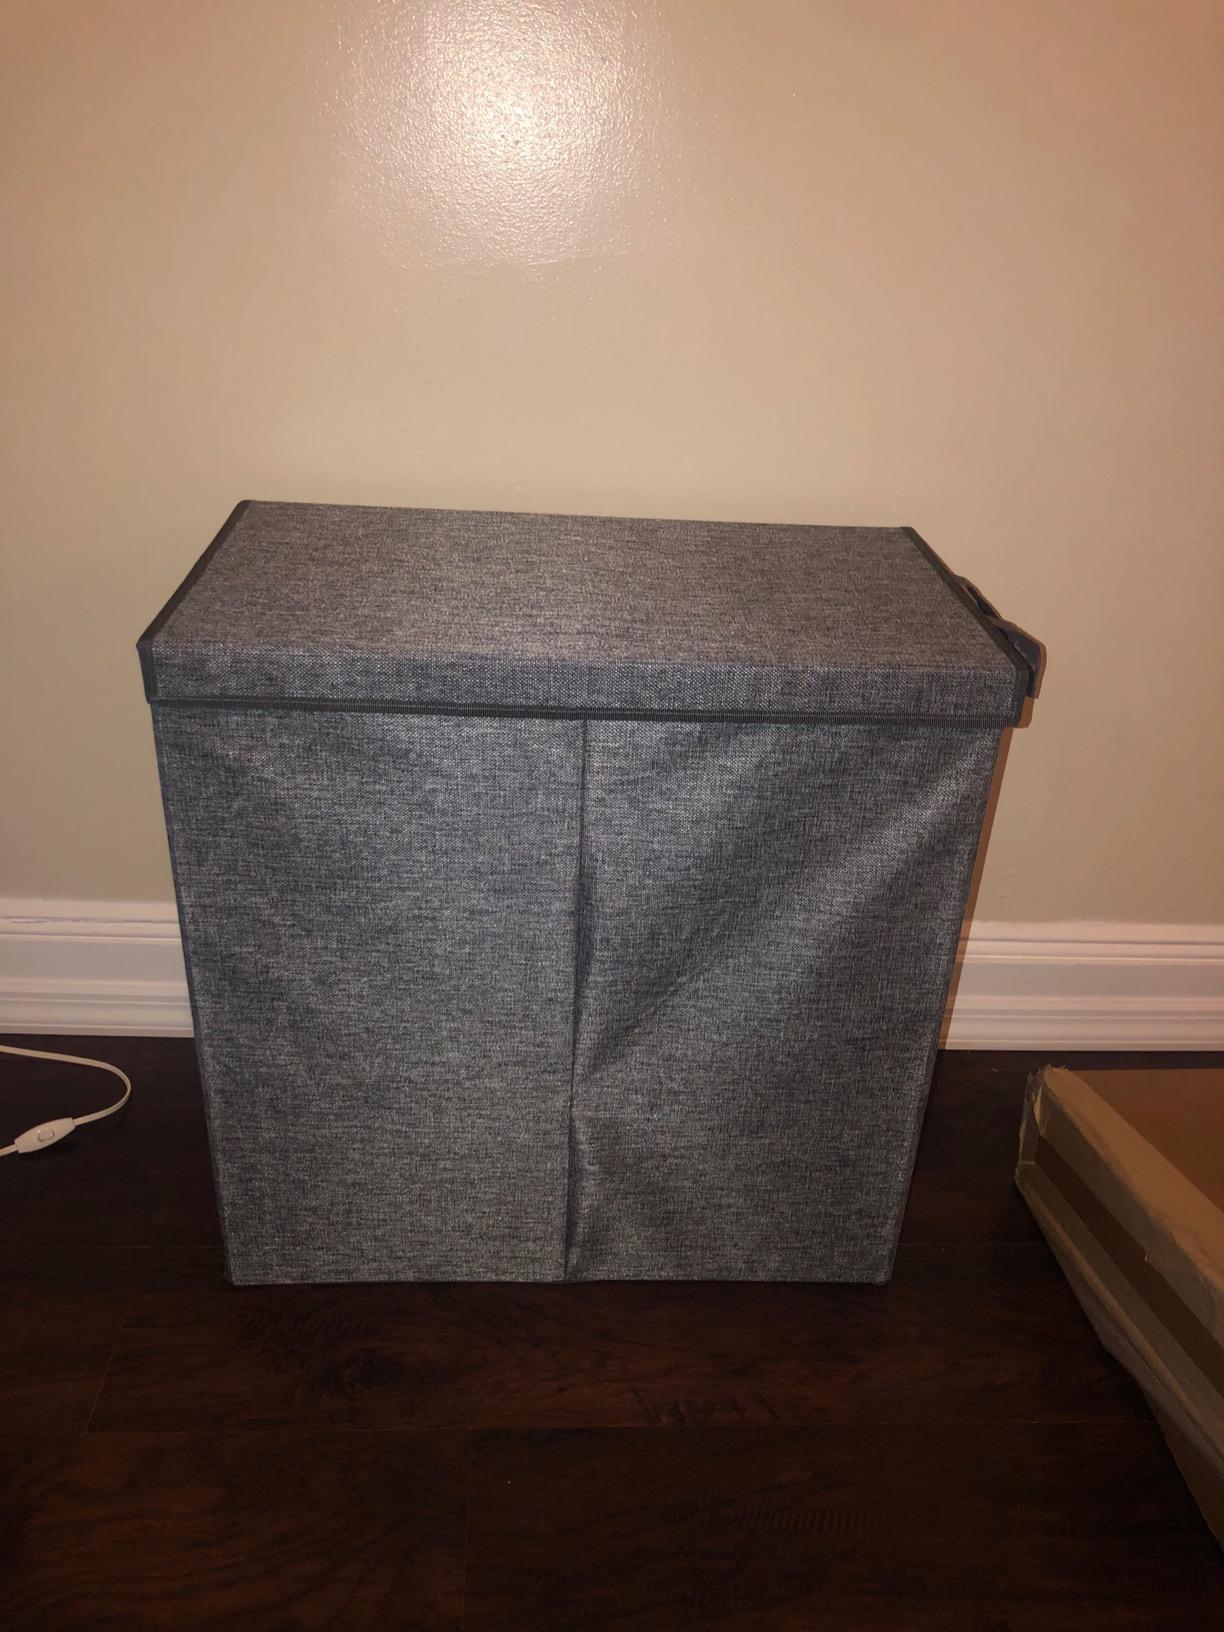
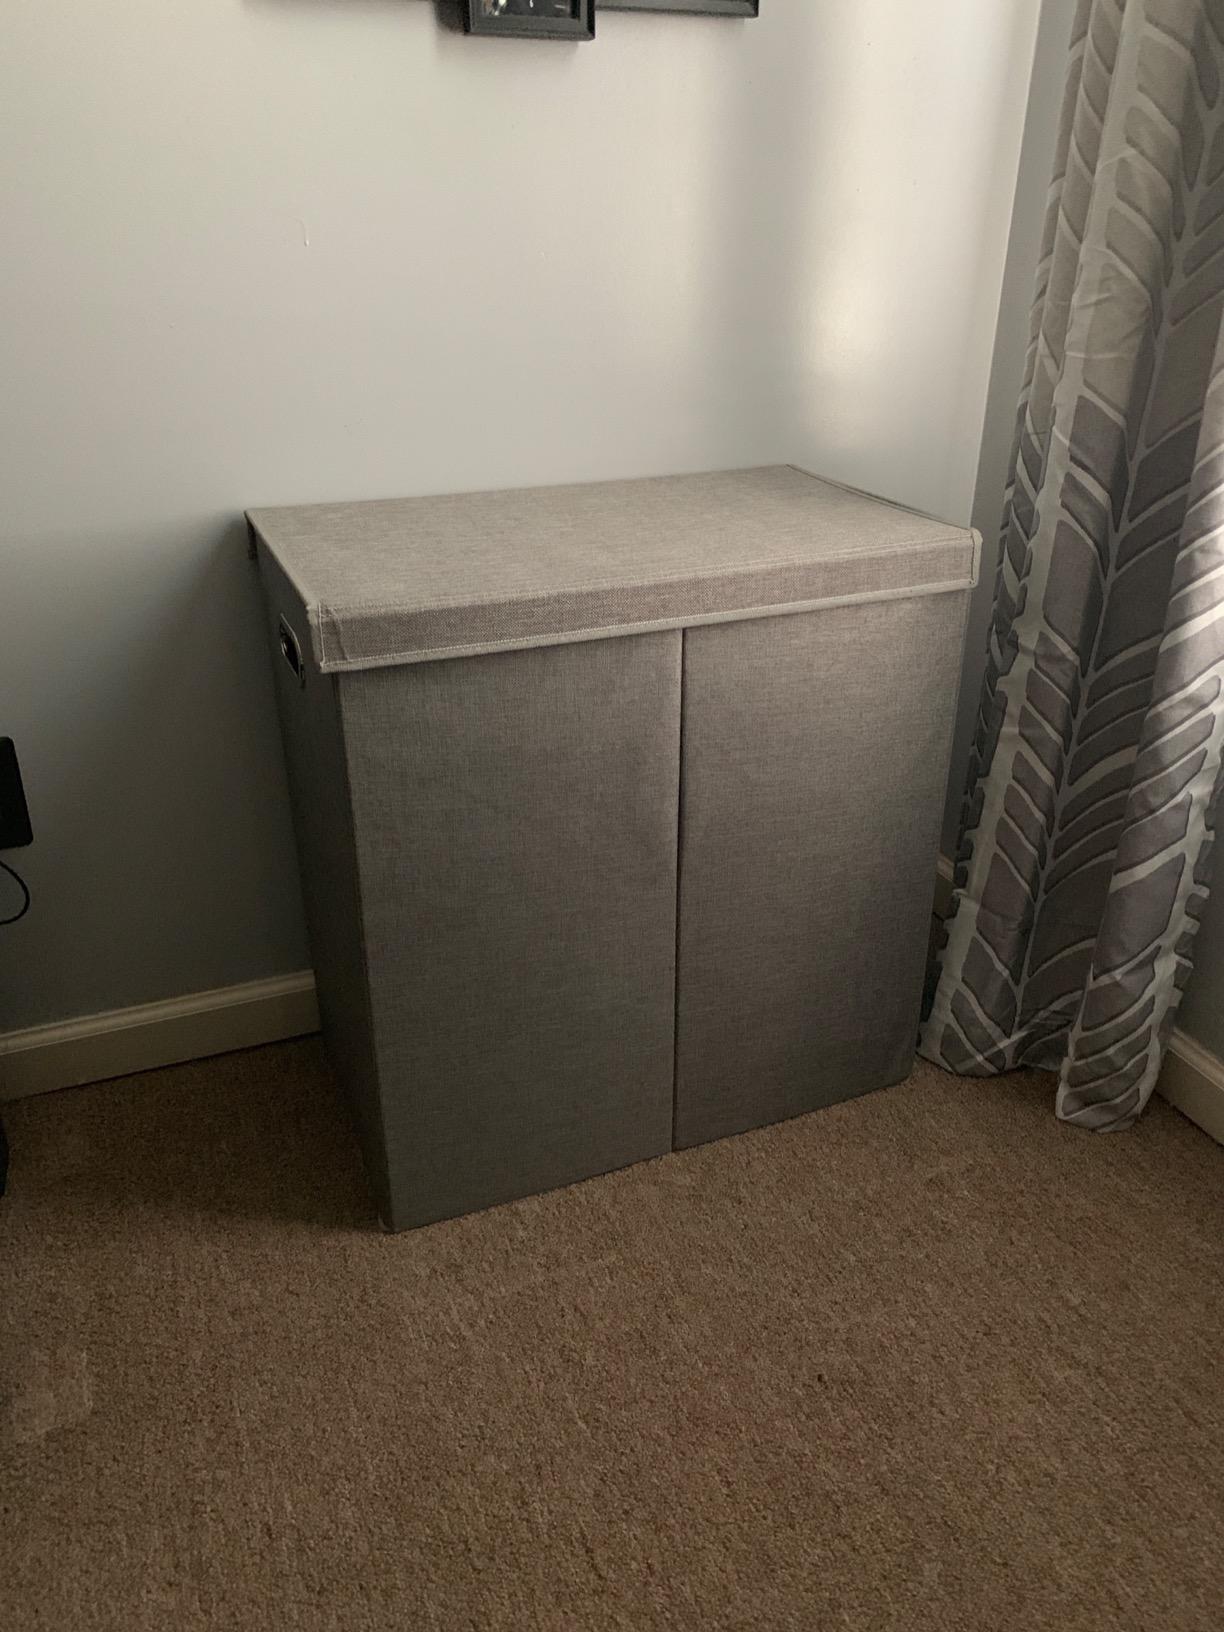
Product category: items_hamper
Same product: yes